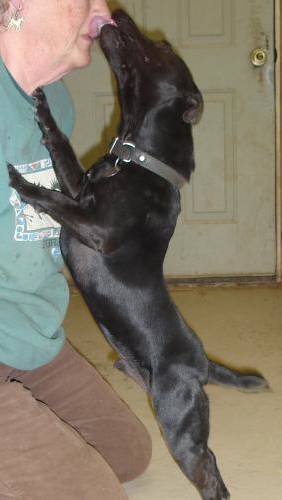
Label: dog